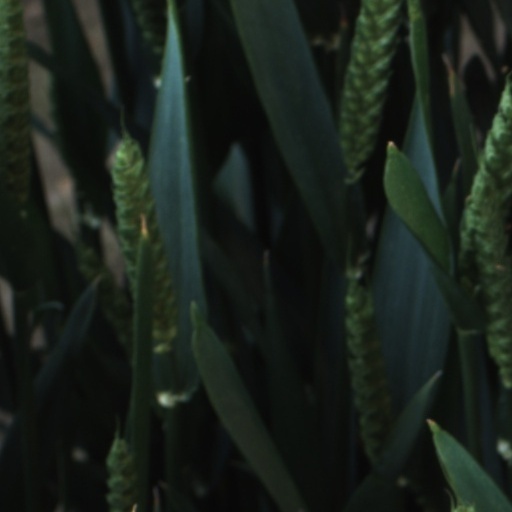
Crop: wheat